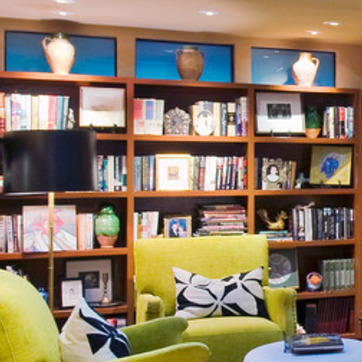
Material: paper